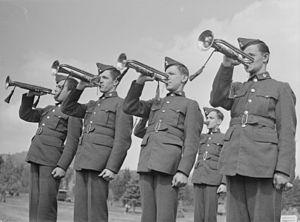
Des cadets de l'air de Griffintown sonnent le clairon à l'extérieur de l'hôtel «Alpine Inn» à Sainte-Marguerite-du-Lac-Masson dans les Laurentides."
Les Cadets de l'Aviation royale du Canada, communément appelés les « Cadets de l'air », est une organisation civile pour la jeunesse parrainée par le ministère de la Défense nationale et des groupes de bénévoles locaux appelée « comités répondants ». L'organisation a pour mandat de développer chez les jeunes les qualités de bon citoyen et de chef, de promouvoir la forme physique et de stimuler l’intérêt des jeunes envers l’élément aérien des Forces canadiennes. Le programme des cadets est un programme jeunesse et n'est pas un bassin de recrutement des Forces armées canadiennes; les jeunes qui en sont membres ne sont pas militaires bien qu'ils acquièrent des compétences reliées au domaine militaire et n'ont aucune obligation envers les Forces canadiennes.